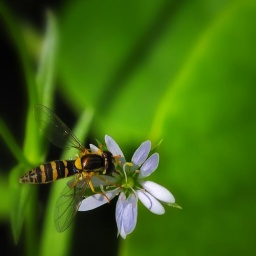
Sunfly on white flower in garden green